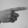
ASL letter: G